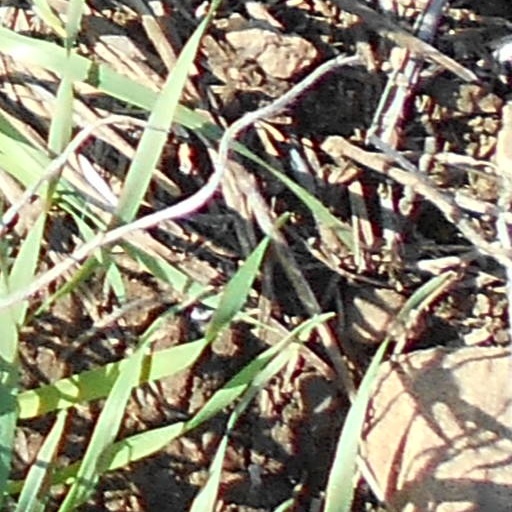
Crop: wheat